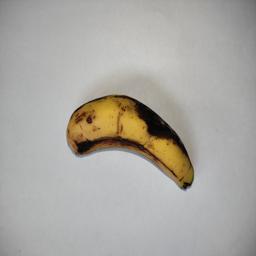
Banana variety: Sagor Kola